Fobos-Grunt

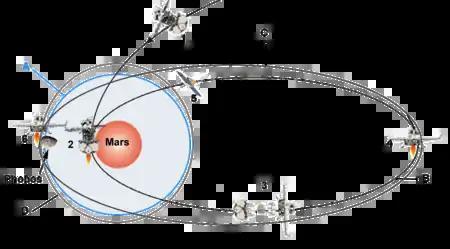
Phobos-Grunt around Mars: (1) Arrival of Phobos-Grunt, (2) Insertion maneuver in orbit around Mars, (3) Drop of the Fregat stage and separation of the probe and Yinghuo-1, (4) Maneuver for to raise the periapsis, (5) Yinghuo 1 starts his mission on the first orbit, (6) Maneuver to place himself in an orbit close to that of Phobos; (A) Orbit of Phobos, (B) Orbit of insertion of Phobos-Grunt and Yinghuo-1, (C) Orbit with raised periapsis, (D) Quasi-synchronous orbit with Phobos.

The planned landing site at Phobos was a region from 5°S to 5°N, 230° to 235°E. Soil sample collection would begin immediately after the lander touched down on Phobos, with collection lasting 2–7 days. An emergency mode existed for the case of communications breakdown, which enabled the lander to automatically launch the return rocket to deliver the samples to Earth.